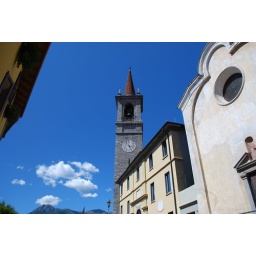
The curch and clock tower in Varenna